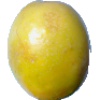
Label: maracuja